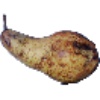
Label: Pear Abate 1